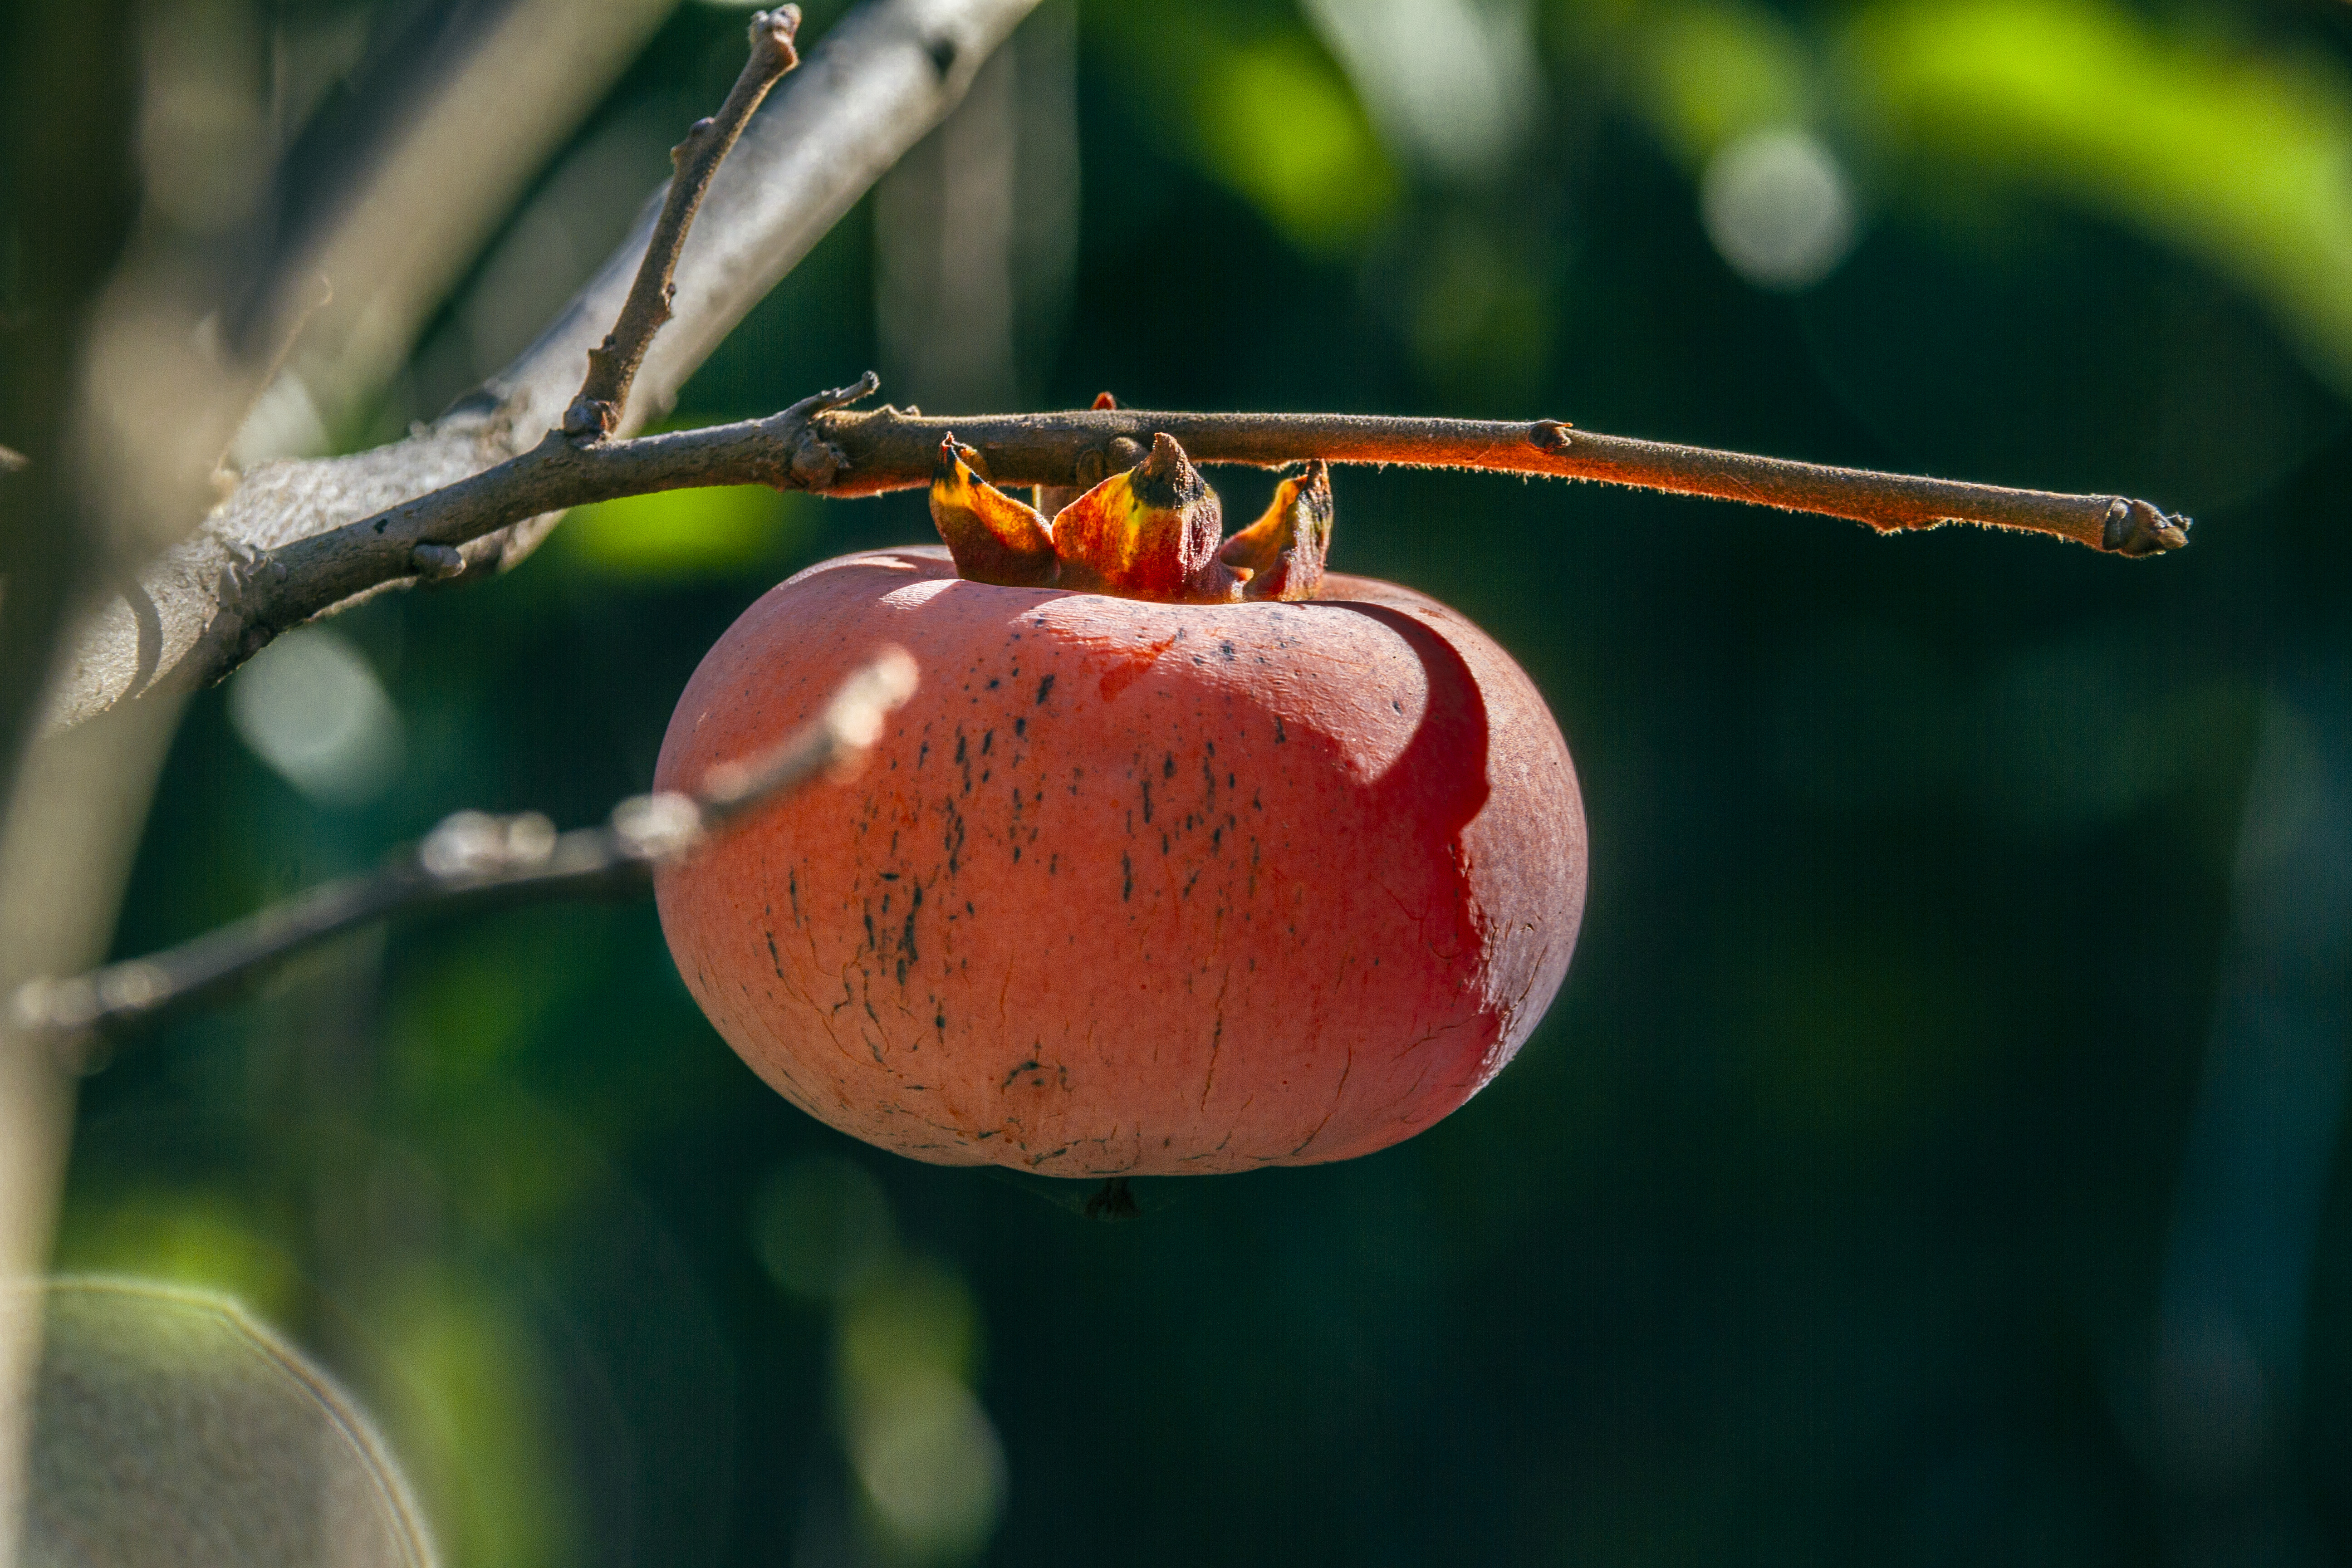
Fruit Persimmon, persimmon, autumn, harvest, fruit, sun, garden, tree, fruit tree, plant, red, common persimmon, macro photography, leaf, ebony trees and persimmons, flower, diospyros, flowering plant, pest, food, dew, plant stem, medlar, ericales, acerola family